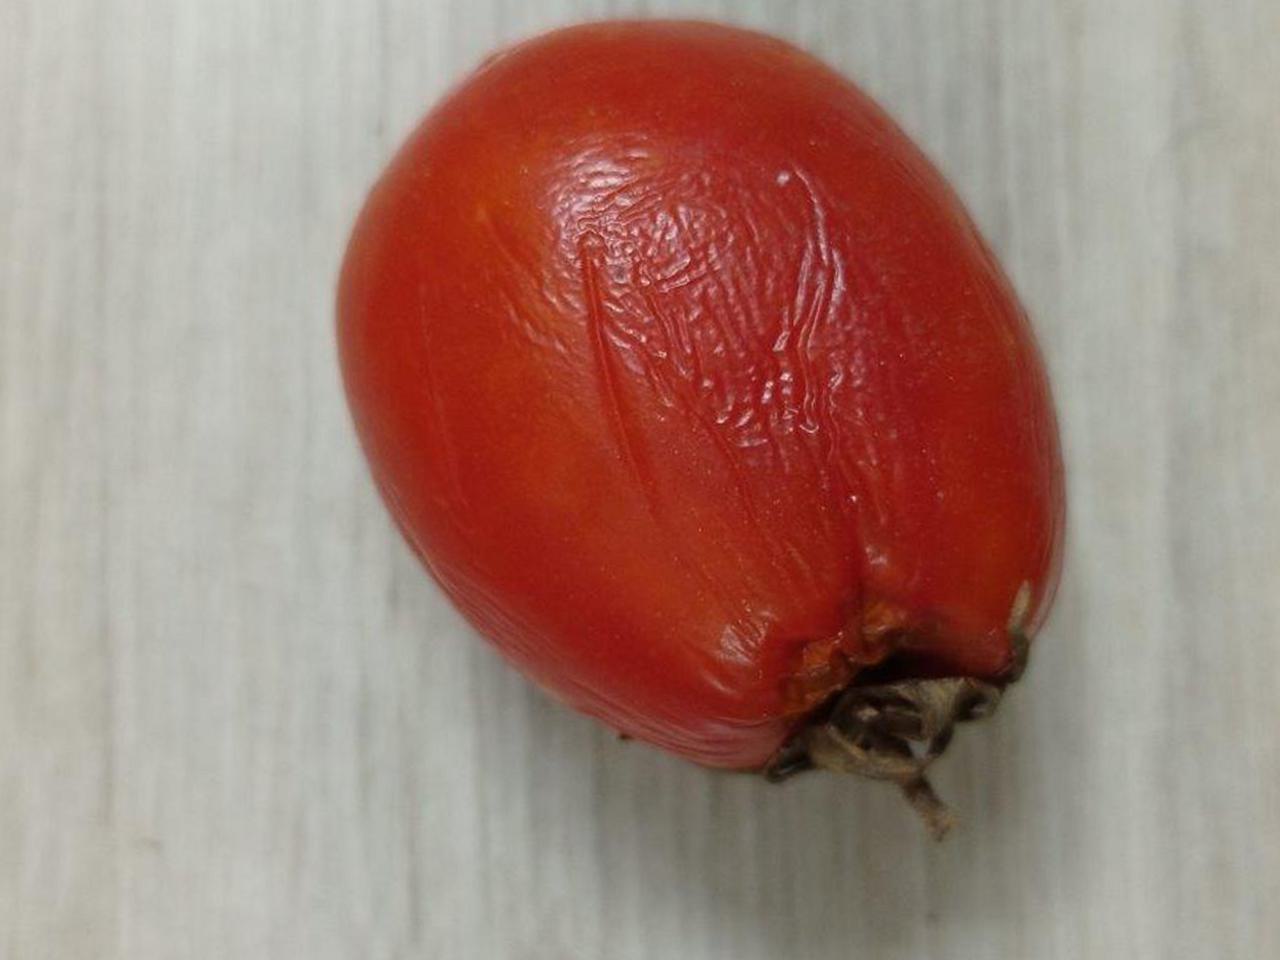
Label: Rotten